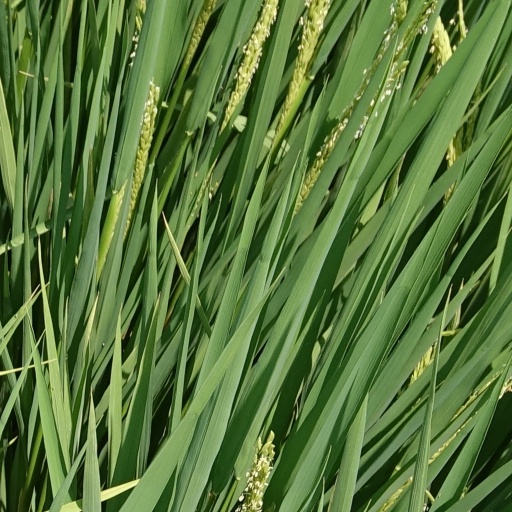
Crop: rice